Imma Monsó

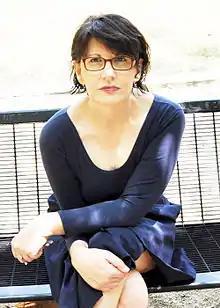
Imma Monsó

Imma Monsó (born in 1959 in Lleida, Catalonia) is a Spanish fiction writer.